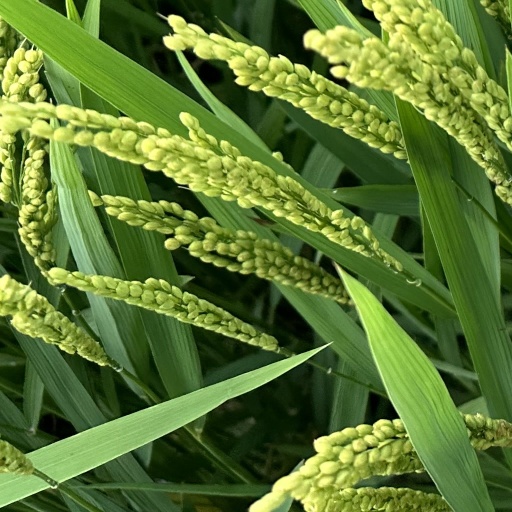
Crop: rice